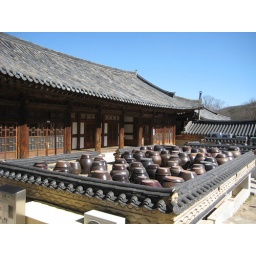
Kimchi pots sit outside a building at a temple in Busan, South Korea.